Road space rationing

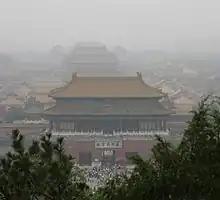
Smog over Beijing's Forbidden City.

São Paulo is the largest metropolis in the world with a permanent alternate-day travel restriction. The scheme was first implemented in 1995 as a trial on a voluntary basis, and then as a mandatory restriction implemented in August 1996 to mitigate air pollution, and thereafter made permanent in June 1997 to relieve traffic congestion. The driving restriction applies to passenger cars and commercial vehicles, and it is based on the last digit of the license plate. Two numbers are restricted to travel every day from 7 a.m. to 10 a.m. and 5 p.m. to 8 p.m. from Monday through Friday.